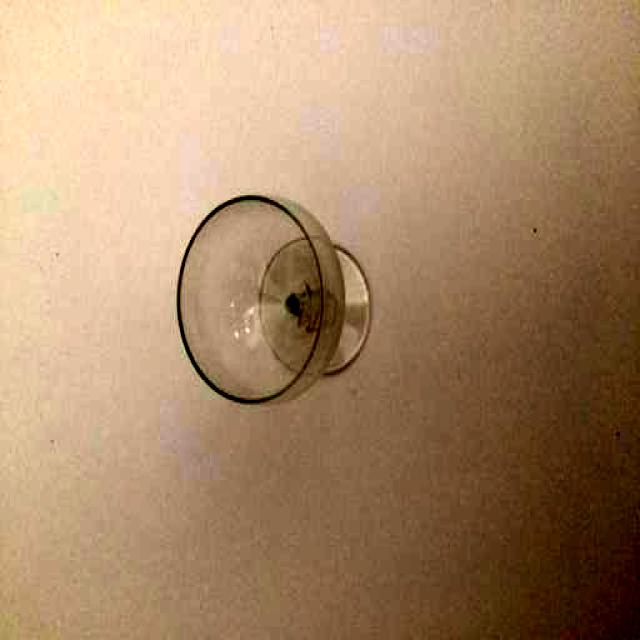
Label: Glass